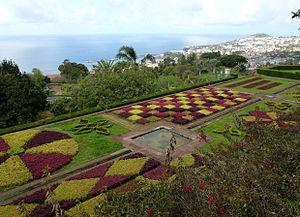
Madère est un archipel du Portugal composé de l'île du même nom et de plusieurs autres petites îles, situé dans l'océan Atlantique, à 973 km de Lisbonne et à 640 km au nord-ouest du cap Juby, dans la province de Tarfaya au Maroc. Il constitue une région autonome sous le nom de région autonome de Madère dont Funchal est la capitale.